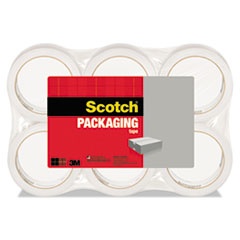
MMM33506
Brand: dailyofficesolutions
3350 General Purpose Packaging Tape, 3" Core, 1.88" X 54.6 Yds, Clear, 6/pack
Category: Office Supplies > General Office Supplies > Office Tape